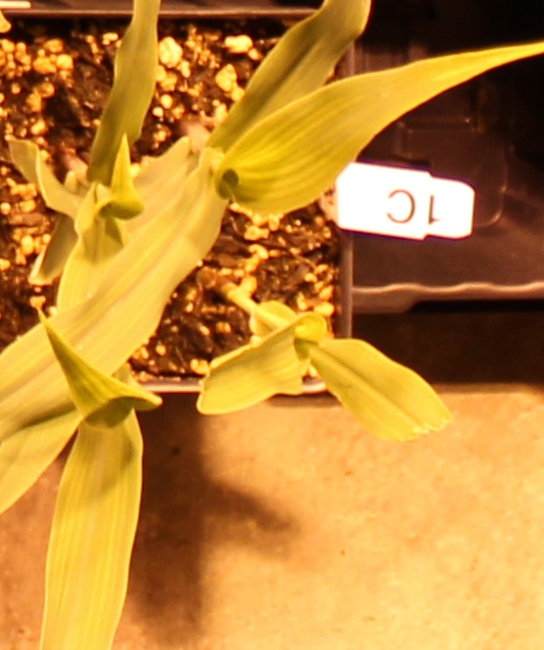
Label: Corn